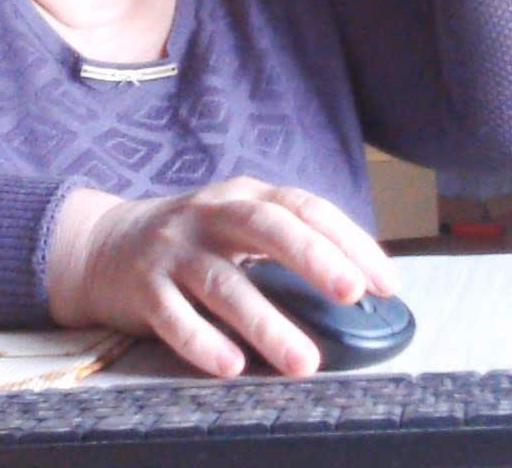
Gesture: no_gesture